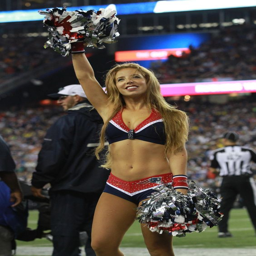
person performed during the regular season game against sports team